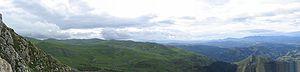
Le massif d'Aralar, provenant probablement de aran et larre est situé dans les montagnes basques qui séparent en général la province du Guipuscoa et de la Navarre au Pays basque dans le nord de l'Espagne. C'est une destination populaire pour la promenade en montagne et autres activités de plein air. Aralarko mendilerroa est son nom en basque ou Sierra de Aralar en espagnol.
L'hypothèse du matriarcat basque ou théorie du matriarcat basque est une proposition théorique émise par le philosophe espagnol Andrés Ortiz-Osés, soutenant l'existence d'une structure psycho-sociale centrée ou focalisée dans ce qui est l'archétype matriarcal-féminin qu'elle imprègne, cohésionne et unit le groupe social traditionnel basque d'une manière différente en ce qui concerne les peuples indo-européens patriarcaux, selon les termes d'Andres Ortiz-Osés. Il s'agirait d'une structure qui, bien qu'elle rende compte de phénomènes significatifs, n'apparaît pas elle-même à simple vue ; mais dans un transfond anthropologique profond. En accord avec Bachofen le terme infrastructure psycho-sociale pourrait aussi être utilisé pour caractériser la structure matriarcale, qui n'est pas une chose donnée, mais une attitude selon la théorique citée.